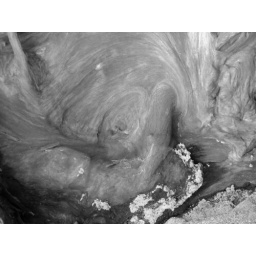
detail of a tree stump near a beach in Vancouver, BC - in black &amp;amp; white